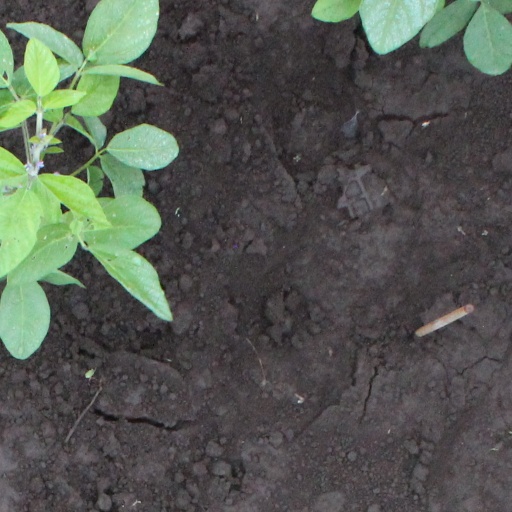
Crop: soybean